Leonid Kadenyuk

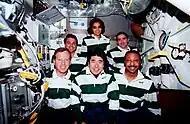
STS-87's in-flight crew portrait, including Steven W. Lindsey; Takao Doi; Winston E. Scott; Kevin R. Kregel; Kalpana Chawla; and Kadenyuk.

He was trained by NASA for a space flight on Space Shuttle "Columbia"'s mission STS-87 as a payload specialist. There were two main candidates for the mission, the other being Yaroslav Pustovyi, a civil Ukrainian scientist in space research. As the more experienced one, Kadenyuk was chosen as the primary candidate for the mission, and Pustovy became Kadenyuk's backup.